The Dante Quartet

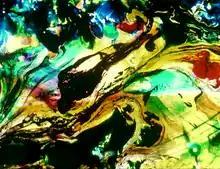
A hand-painted image from "The Dante Quartet"

The Dante Quartet is an experimental short film by Stan Brakhage, completed in 1987. The film was inspired by Dante's "Divine Comedy", and took six years to produce.